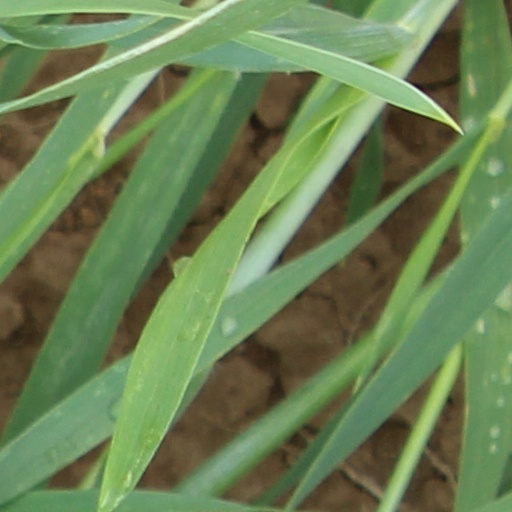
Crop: wheat